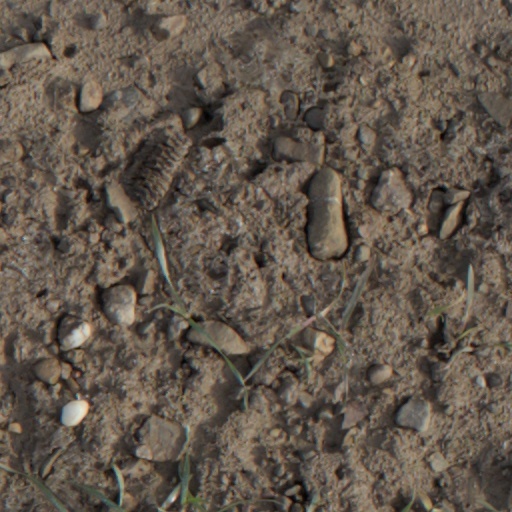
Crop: wheat